Andi Oddang (governor)

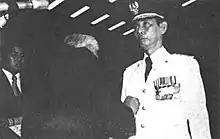
Inauguration of Andi Oddang as Governor of South Sulawesi

As the second term of Governor Achmad Lamo grew closer to an end, the Corhas (Corps Hasanuddin) organization, an organization filled with retired Hasanuddin Military Regional Command officers and Golkar, the ruling party, wanted him to be succeeded by Abdul Azis Bustam and Chaeruddin Tasning. Lamo himself wanted to be succeeded by Oddang, who was regarded as a person from high noble background and was less popular and less highly regarded from the two. However, President Suharto decided to support Oddang as Oddang also gained strong support from the Research Minister, B. J. Habibie, who maintained a close relationship with Oddang's clan. Bustam and Tasning was made as ambassador, and a sham election was held to legitimize Oddang's ascension into the governor's seat. At the election held on 22 March 1978, Oddang obtained 20 out of 35 votes, while the government-approved puppet candidates Andi Mochtar and Daud Nompo got 8 and 7 votes respectively. Oddang was sworn in as the governor exactly three months later by Maraden Panggabean.